Jonathan Birch (EIC captain)

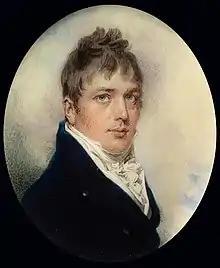
Miniature portrait of Birch

Jonathan Birch (1771/2 – September 1848) was a British sea captain for the East India Company. He became a close friend of the actor William Charles Macready, whose diary is a major source for Birch's background and life.